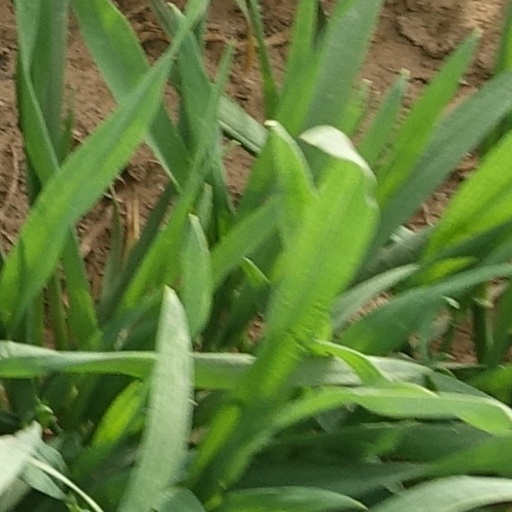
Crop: wheat